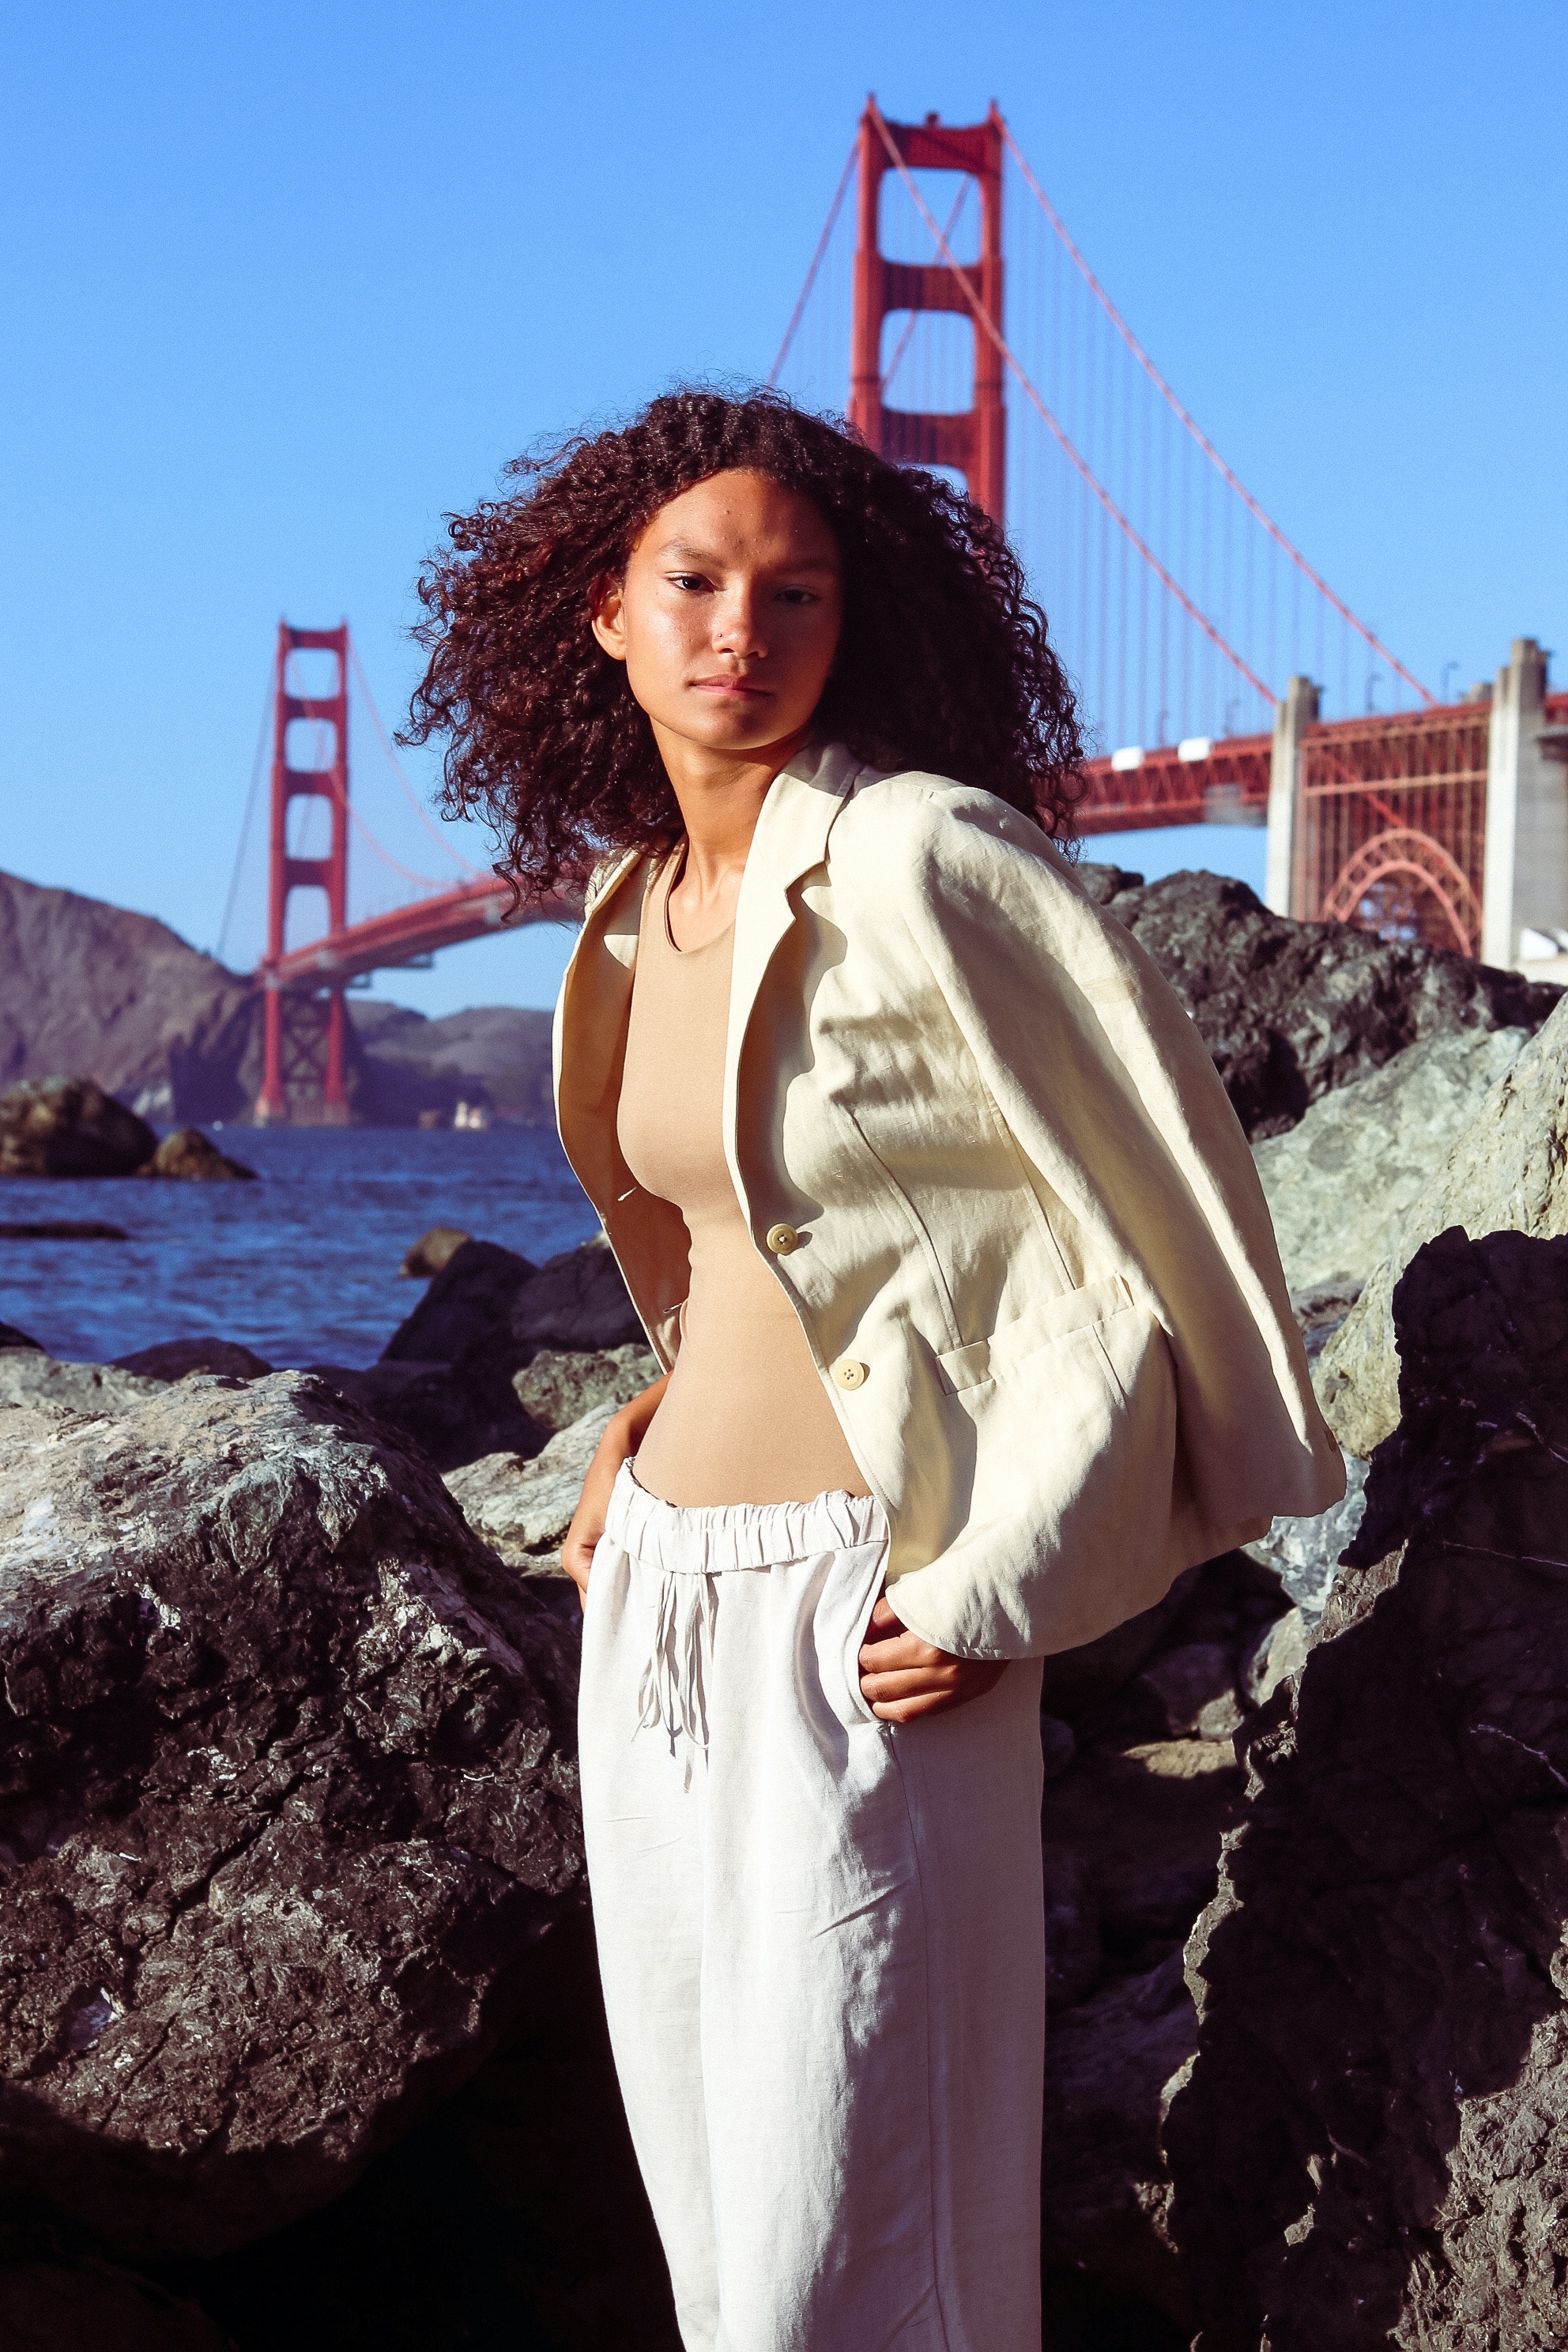
woman, hair, sky, water, flash photography, sleeve, waist, thigh, travel, fashion design, black hair, long hair, electric blue, formal wear, landscape, trunk, human leg, jewellery, gown, abdomen, eyewear, fashion model, belt, brown hair, magenta, fun, denim, rock, t shirt, necklace, tourism, fashion accessory, top, ocean, vacation, haute couture, photo shoot, sitting